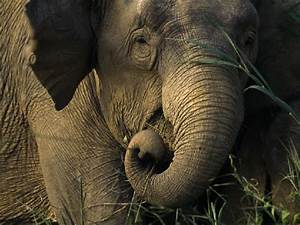
Label: elefante